First ladies and gentlemen of Texas

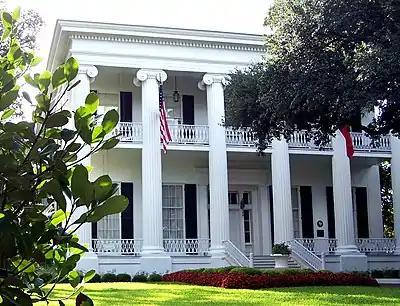
Texas governors mansion

The first ladies and gentlemen of Texas, under both the Republic of Texas and the State of Texas, have been a wide spectrum of personalities and abilities. The position of first spouse has been defined by individual achievements and perspectives of official spouses for over 75 years. Some enjoyed their positions and seized the opportunity to help shape the state's history. Others were there reluctantly.